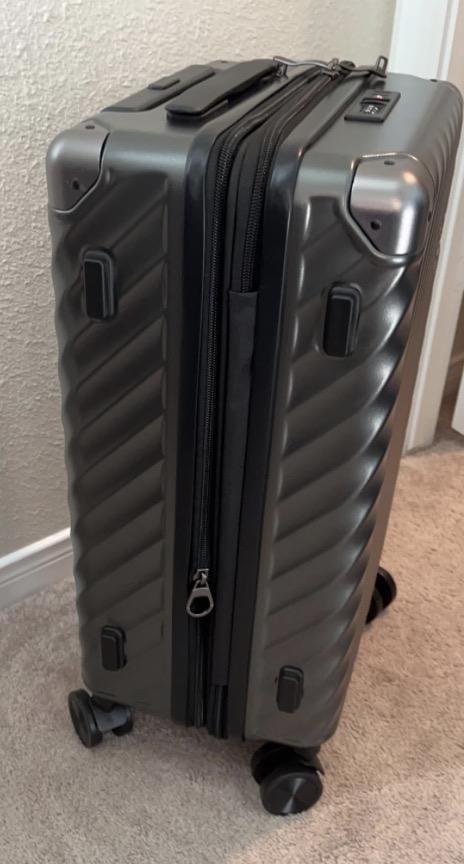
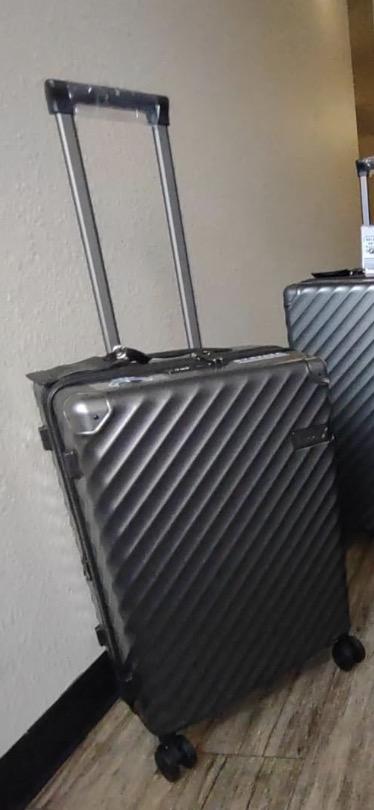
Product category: misc
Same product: yes